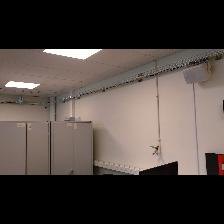
Label: NonHuman